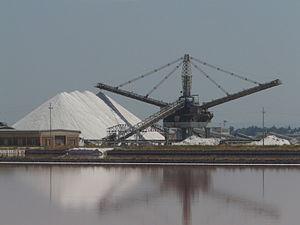
Margherita di Savoia est une commune de 11.675 habitants de la province de Barletta-Andria-Trani dans les Pouilles en Italie. Jusqu'en 2004, elle a fait partie de la province de Foggia. La ville est située à proximité de l'embouchure de l'Ofanto.
Cet article recense les zones humides de l'Italie concernées par la convention de Ramsar.